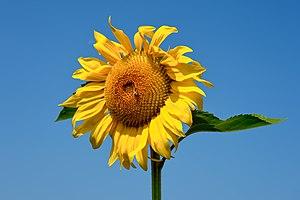
Un tournesol dans un champ à Köcking (commune d’Eberndorf, district de Völkermarkt, Carinthie, Autriche). Magyar: Napraforgó egy eberndorfi mezőn (Karintia, Ausztria) Italiano: Un girasole in un campo di Eberndorf, Austria. Македонски: Сончоглед во поле кај Еберндорф (Добра Вас), Корушка, Австрија.
Le genre Helianthus regroupe 24 espèces de la famille des Astéracées à grands capitules jaunes.